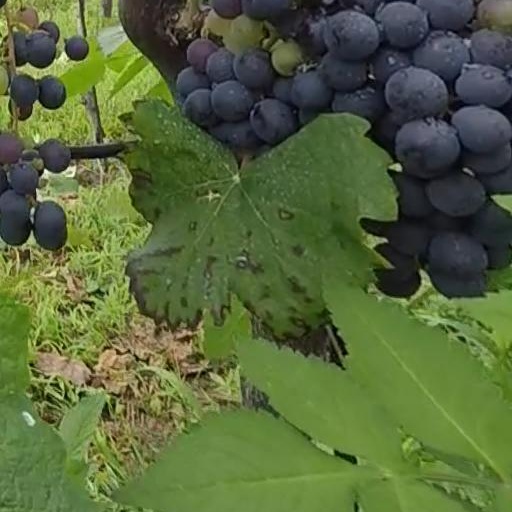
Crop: grape